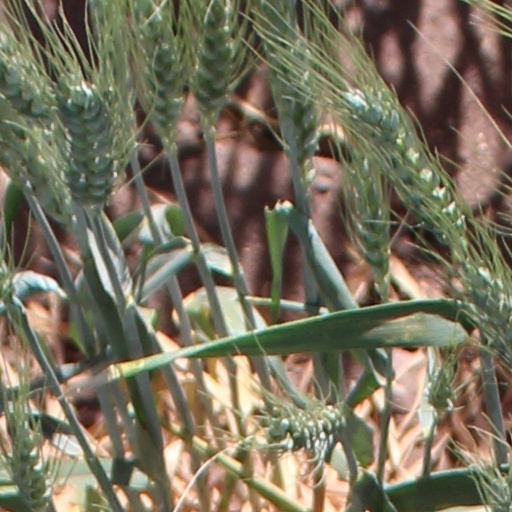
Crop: wheat